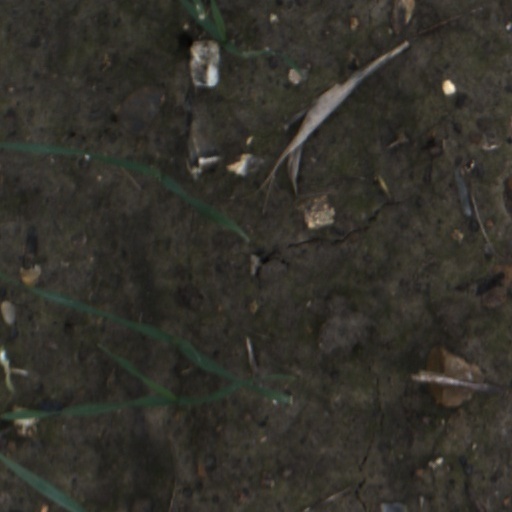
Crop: wheat